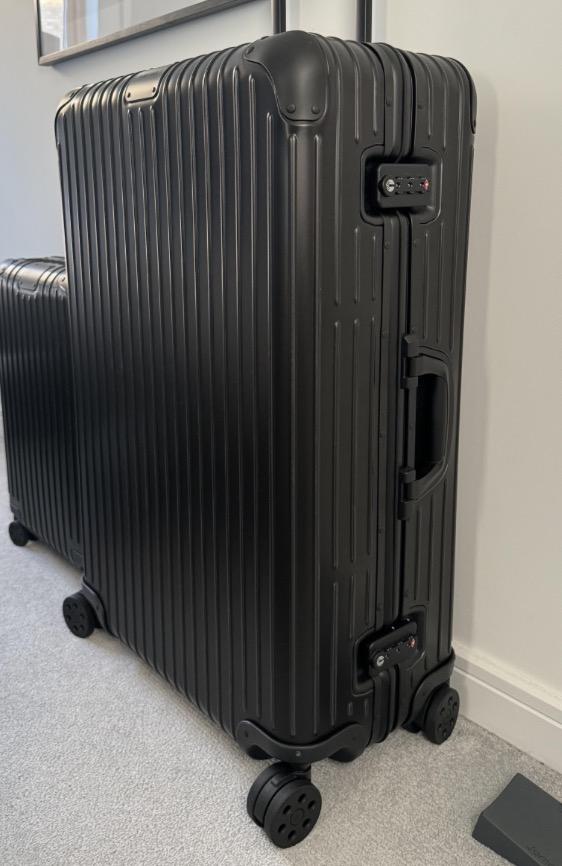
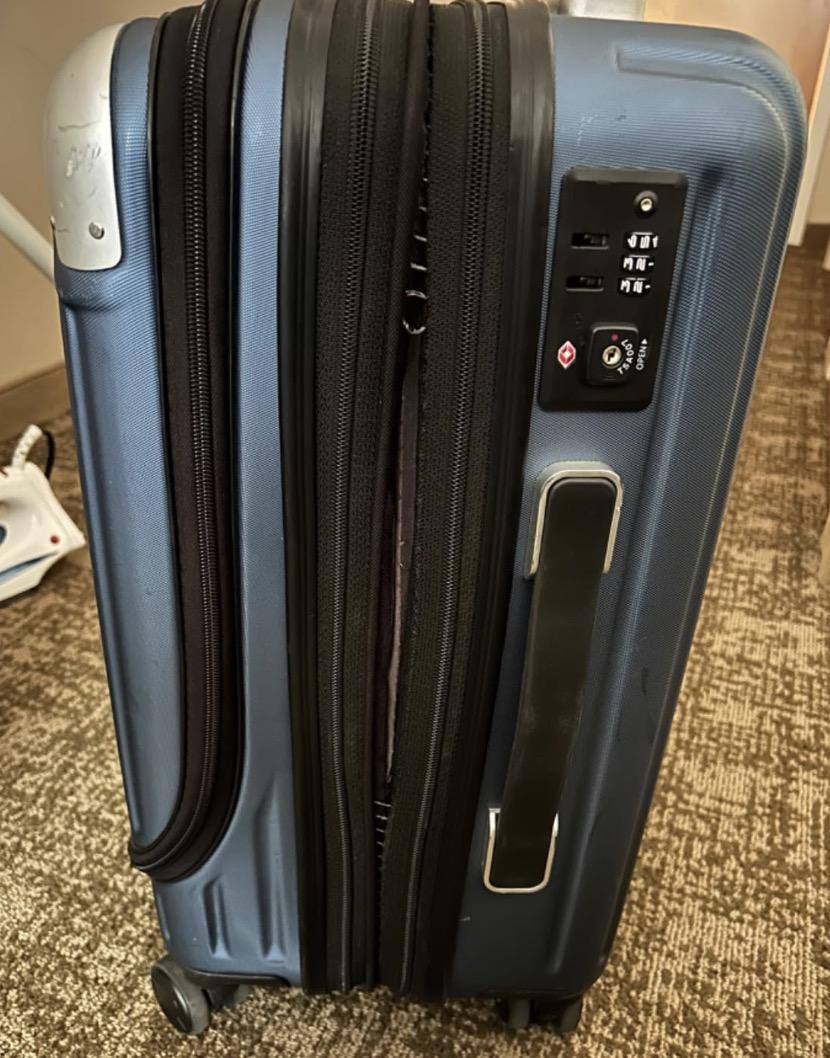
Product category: items_tea
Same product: no